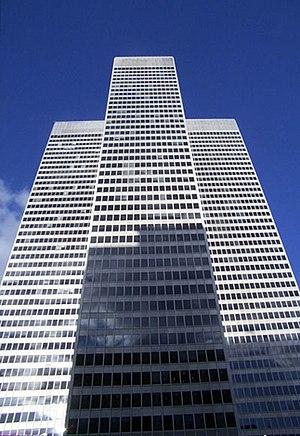
La Banque royale du Canada ou RBC et ses filiales exercent leurs activités sous la marque principale RBC Groupe financier. La Banque royale du Canada est la plus importante banque à charte du Canada en matière d'actifs et de capitalisation boursière, et elle est l'une des principales sociétés de services financiers diversifiés en Amérique du Nord.